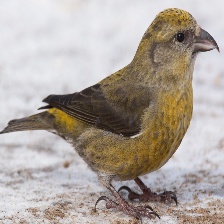
Species: RED CROSSBILL
Scientific name: LOXIA CURVIROSTRA